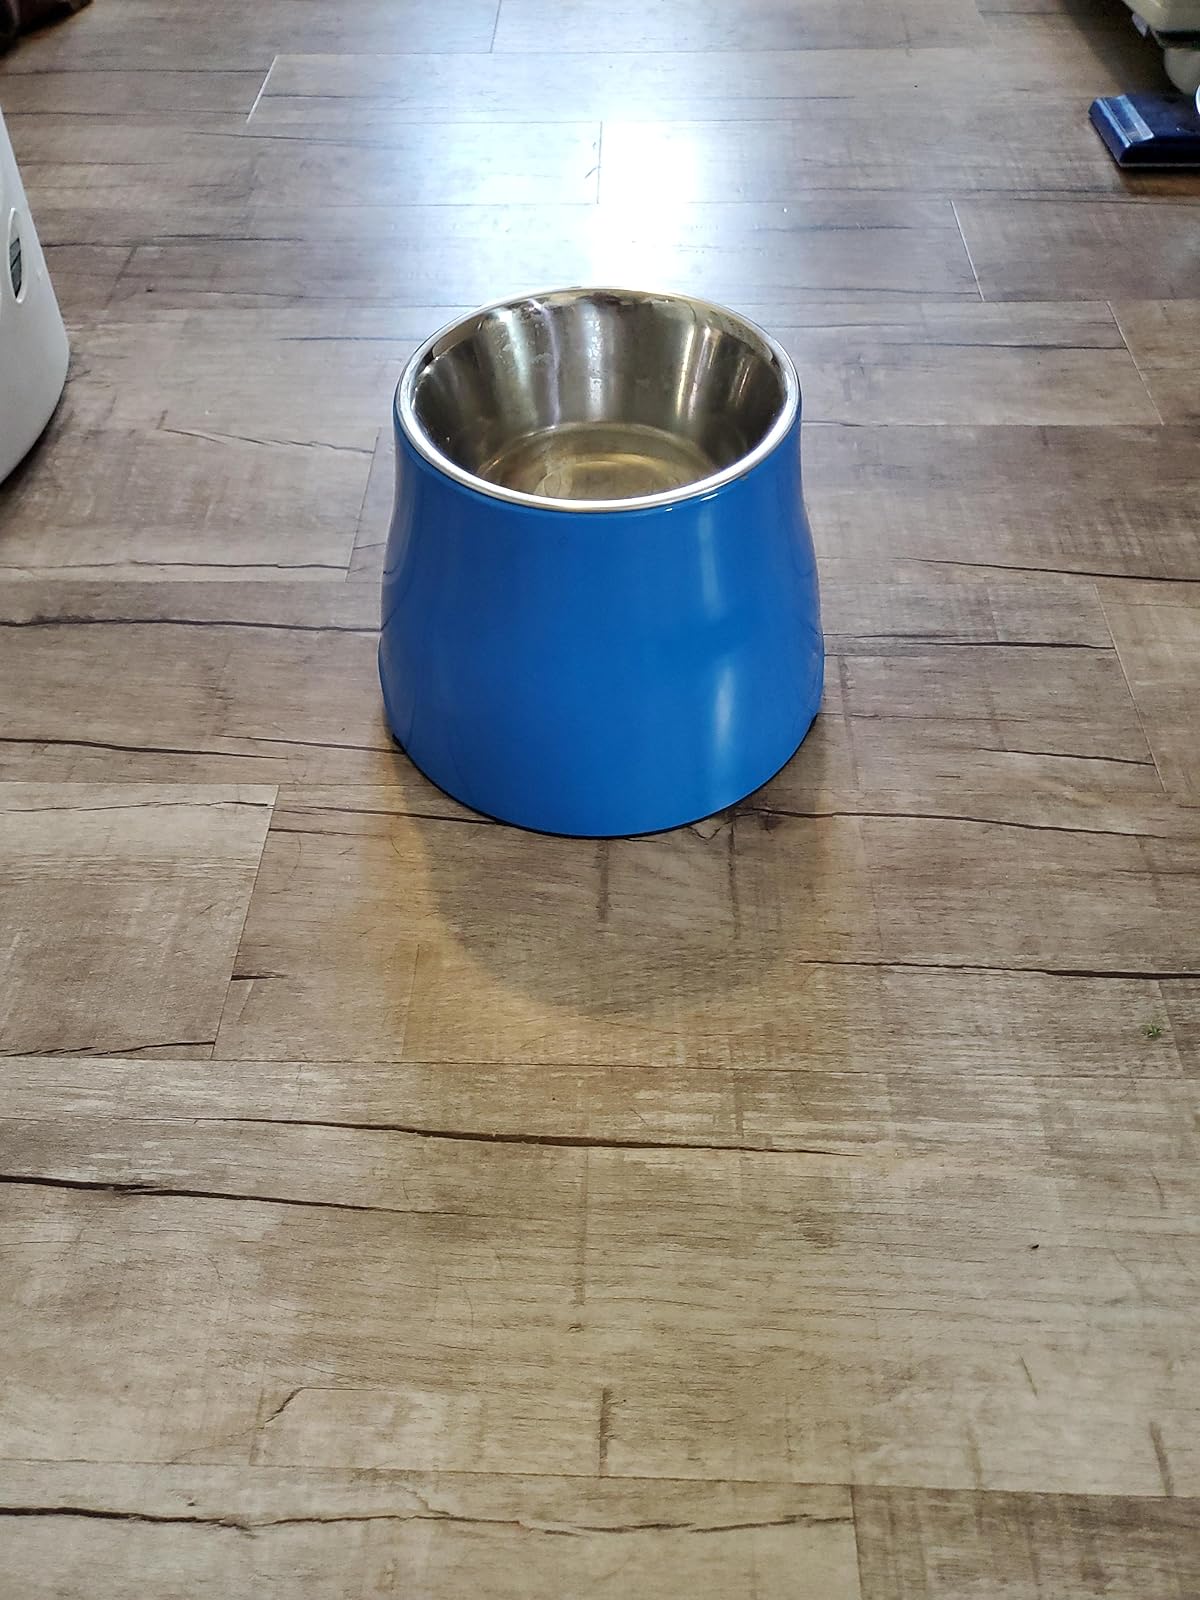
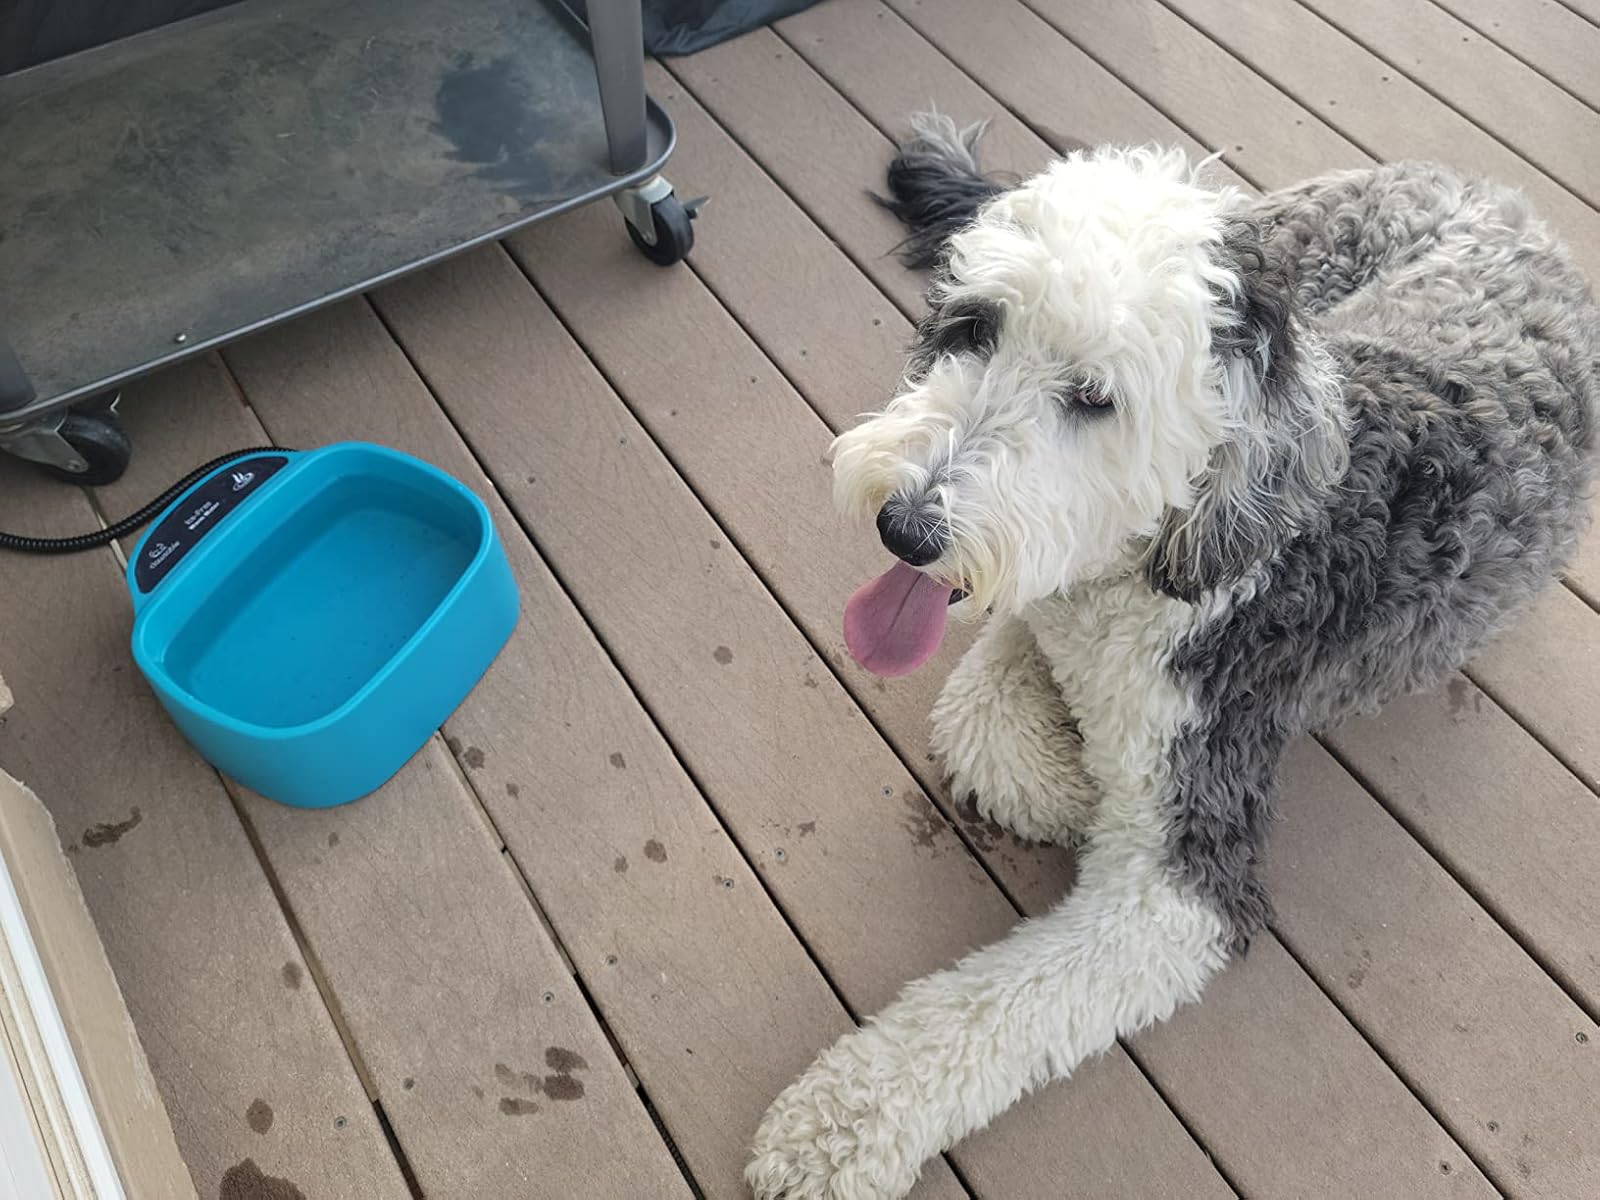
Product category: items_bowl
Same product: no